Landmarks in Buenos Aires

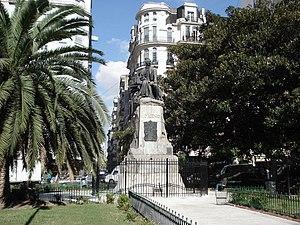
Mariano Moreno

The monument to Mariano Moreno is in Plaza Mariano Moreno. It opened on 1 October 1910. The statue was created by Miguel Blay y Fábregas.